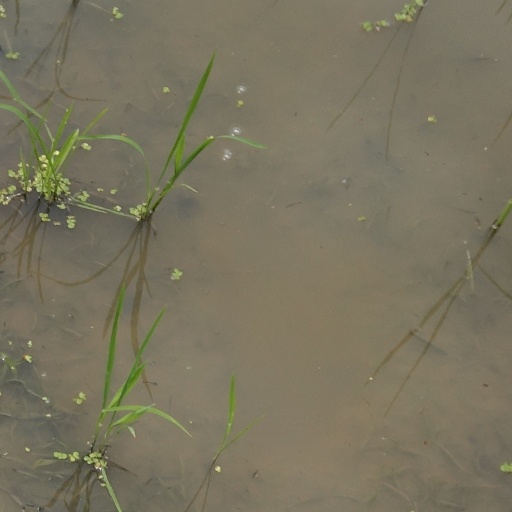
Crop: rice